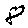
Label: 8